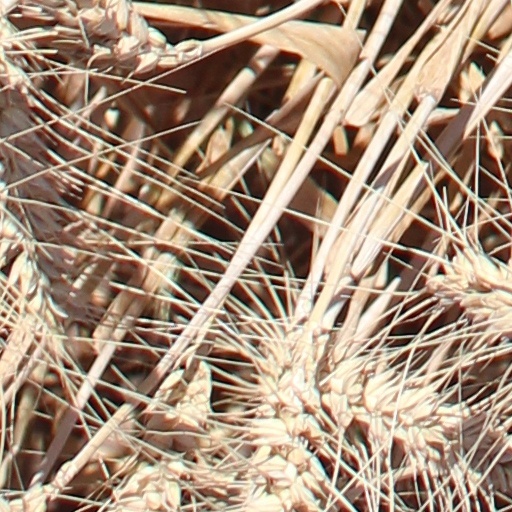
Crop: wheat